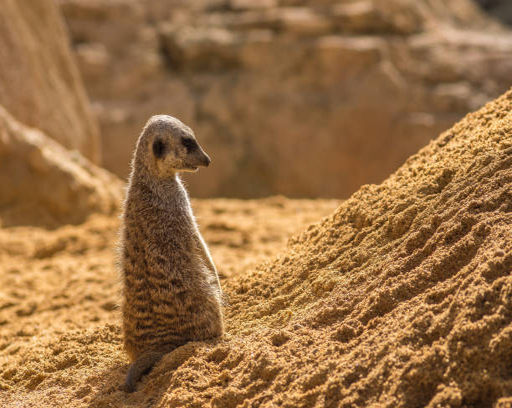
biological species standing looking at the horizon on guard , curious gesture